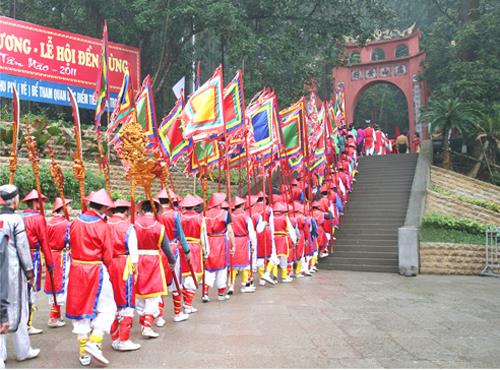
có nhiều người đang di chuyển theo hàng tiến vào một ngôi đền